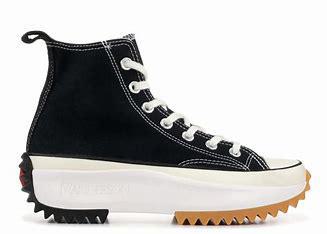
Brand: Converse
Model: Run Star Hike